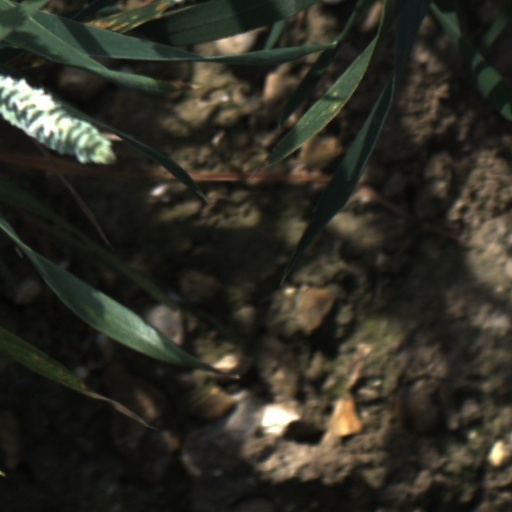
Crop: wheat